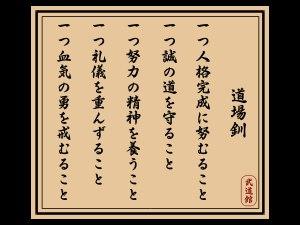
Dōjō kun est un terme des arts martiaux japonais signifiant littéralement « règles du dojo ». Ces règles sont généralement affichées à l'entrée de la salle d'entrainement ou sur la façade du dojo et souligne les comportements à respecter ou à éviter. Dans certains styles d'art martial, ils sont récités à la fin de chaque cours.